Question: Please indicate a possible affordance area of the bottle that can be used for opening
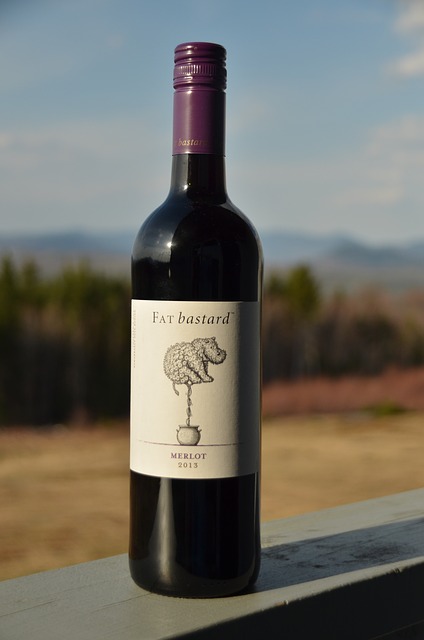
Answer: [169.807, 40, 229, 157.123]